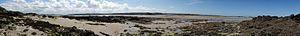
Vue vers l'ouest depuis la Pointe du Chevet vers l'embouchure de la rivière l'Arguenon - On voit aussi le menhir éponyme gisant au centre de l'image...